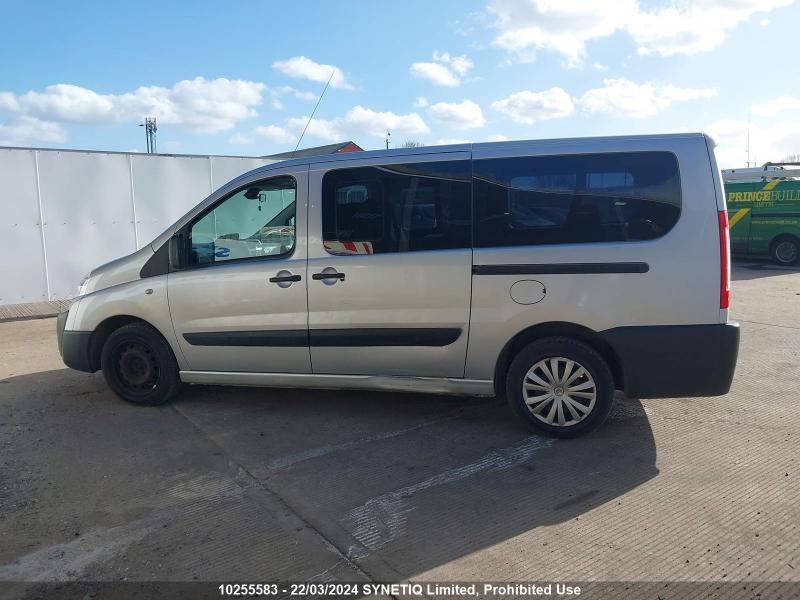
Aucun dommage détecté.
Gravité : aucun